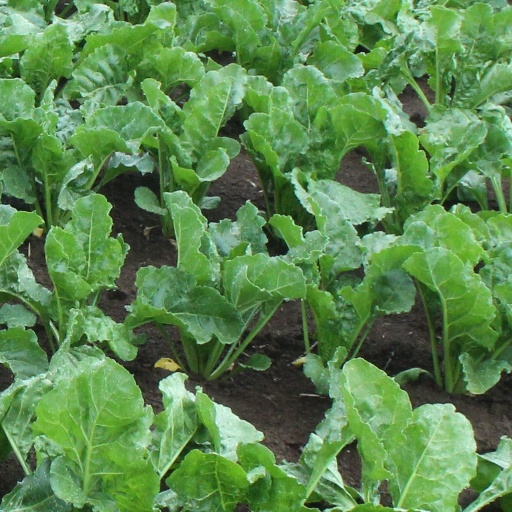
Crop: sugar beet